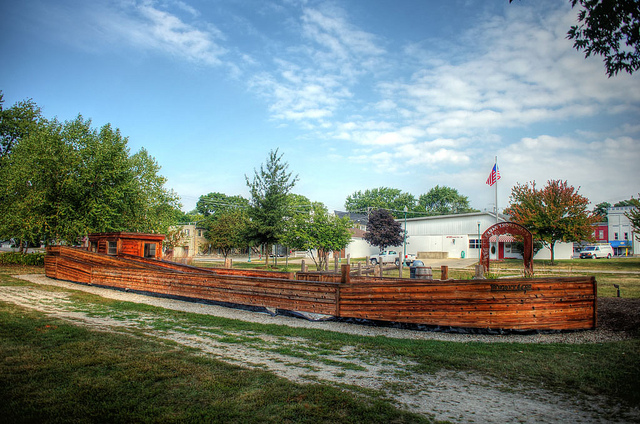
An old wooden boat sitting in a grassy field.

A wooden boat built into the ground as some sort of display.